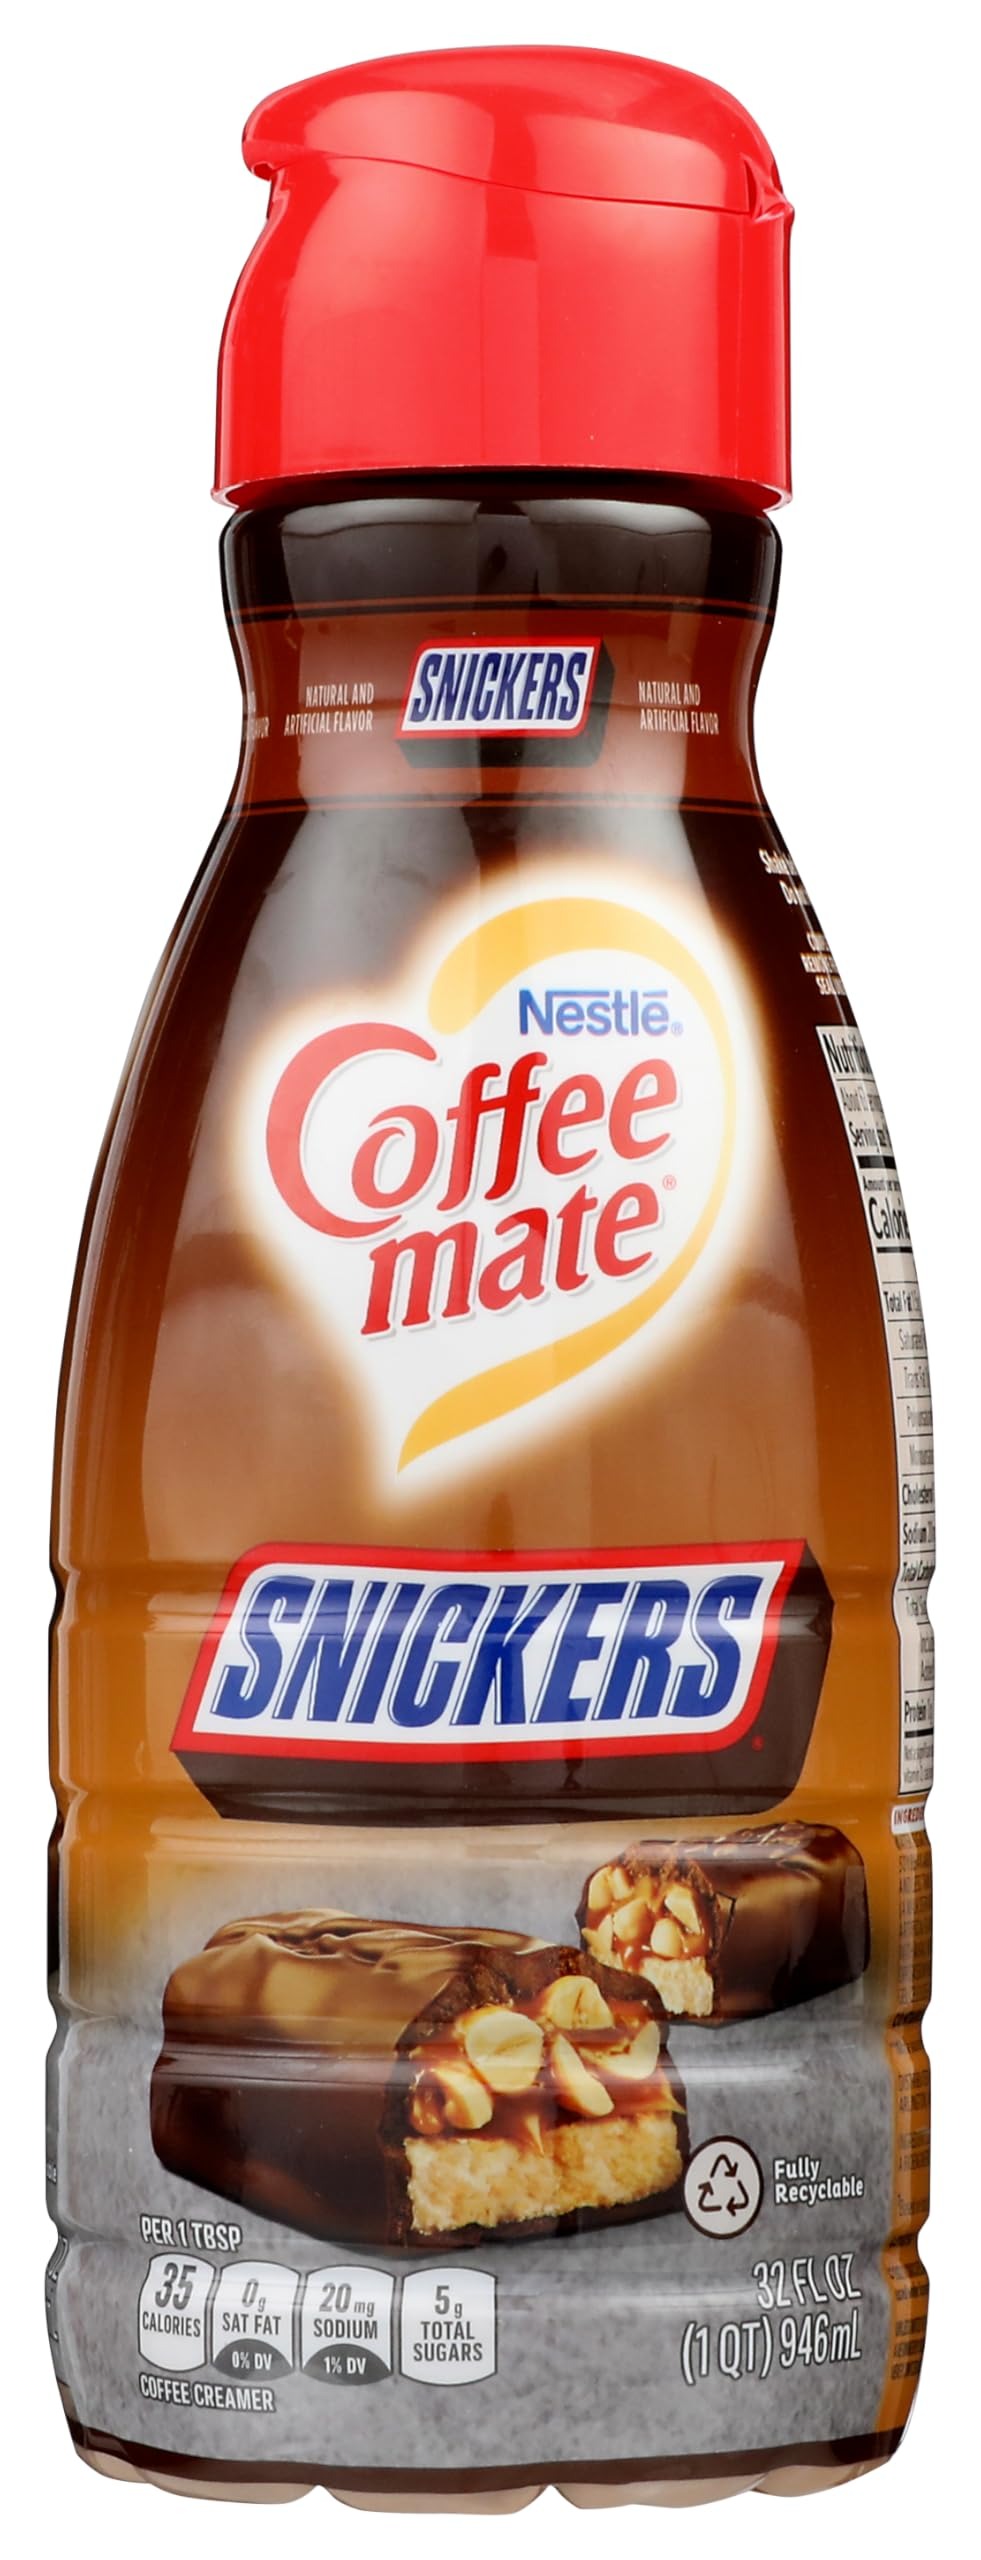
Item Name: Nestle Coffee Mate Snickers Flavored Liquid Creamer Dairy Lactose Cholesterol and Gluten Free 32 Oz
Bullet Point 1: Morning Coffee; Create a chocolaty caramelly and peanutty flavored coffee; Add this Snickers liquid coffee creamer to your morning cup for a delicious start of the day.
Bullet Point 2: Rich Flavours; The rich flavourful chocolate caramel and peanut flavour of our Coffee mate creamer; It will make you feel like you are taking a break from work to enjoy a delicious snack.
Bullet Point 3: Coffee mate liquid creamer; It is easy to add the right amount of flavour every time; Simply pour the desired amount into your coffee cup stir and enjoy.
Bullet Point 4: Taste of Snickers bars; Rich and flavourful this Snickers liquid chocolate creamer is perfect for those who love the taste of Snickers bars; Comes in an easy to store 32 oz bottle.
Bullet Point 5: Flavoured creamer; It Non dairy lactose free and gluten free; This liquid Snickers flavoured creamer is ideal for those with dietary restrictions or allergies.
Value: 32.0
Unit: Fl Oz

Price: 3.98